Pakistan–United States relations

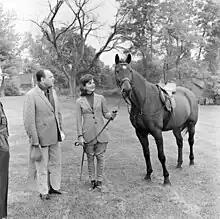
President Ayub Khan and Jaqueline Kennedy with "Sardar", a Seal brown horse gifted by Khan to Jackie Kennedy, 1962.

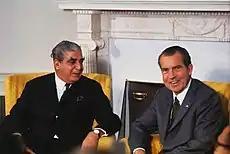
President of Pakistan Yahya Khan with United States President Richard Nixon, 1970.

During the rule of Ayub Khan, Pakistan enjoyed a close relationship with the United States. Ayub Khan was strongly pro-American, and on a visit to the United States in 1954, before Khan was head of state, he famously told American Brigadier-General Henry A. Byroade, "I didn't come here to look at barracks. Our army can be your army if you want us. But let's make a decision". His view of the United States had remained positive by the time he seized power. During the 1960s, Pakistan's population was generally pro-American and also held a positive view of the United States.